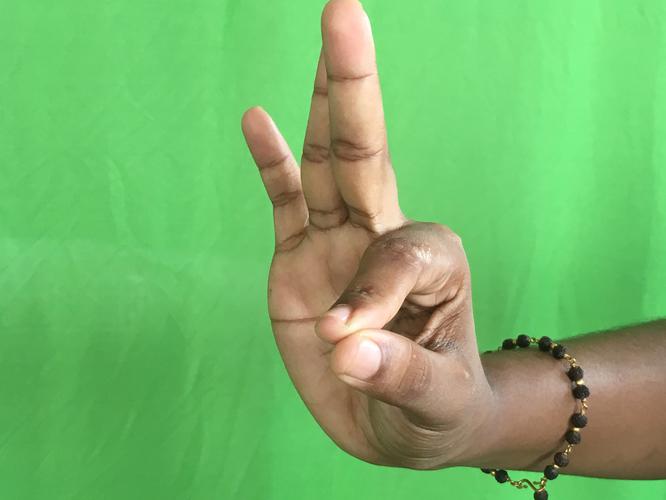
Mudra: Hamsasyam
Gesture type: single_hand